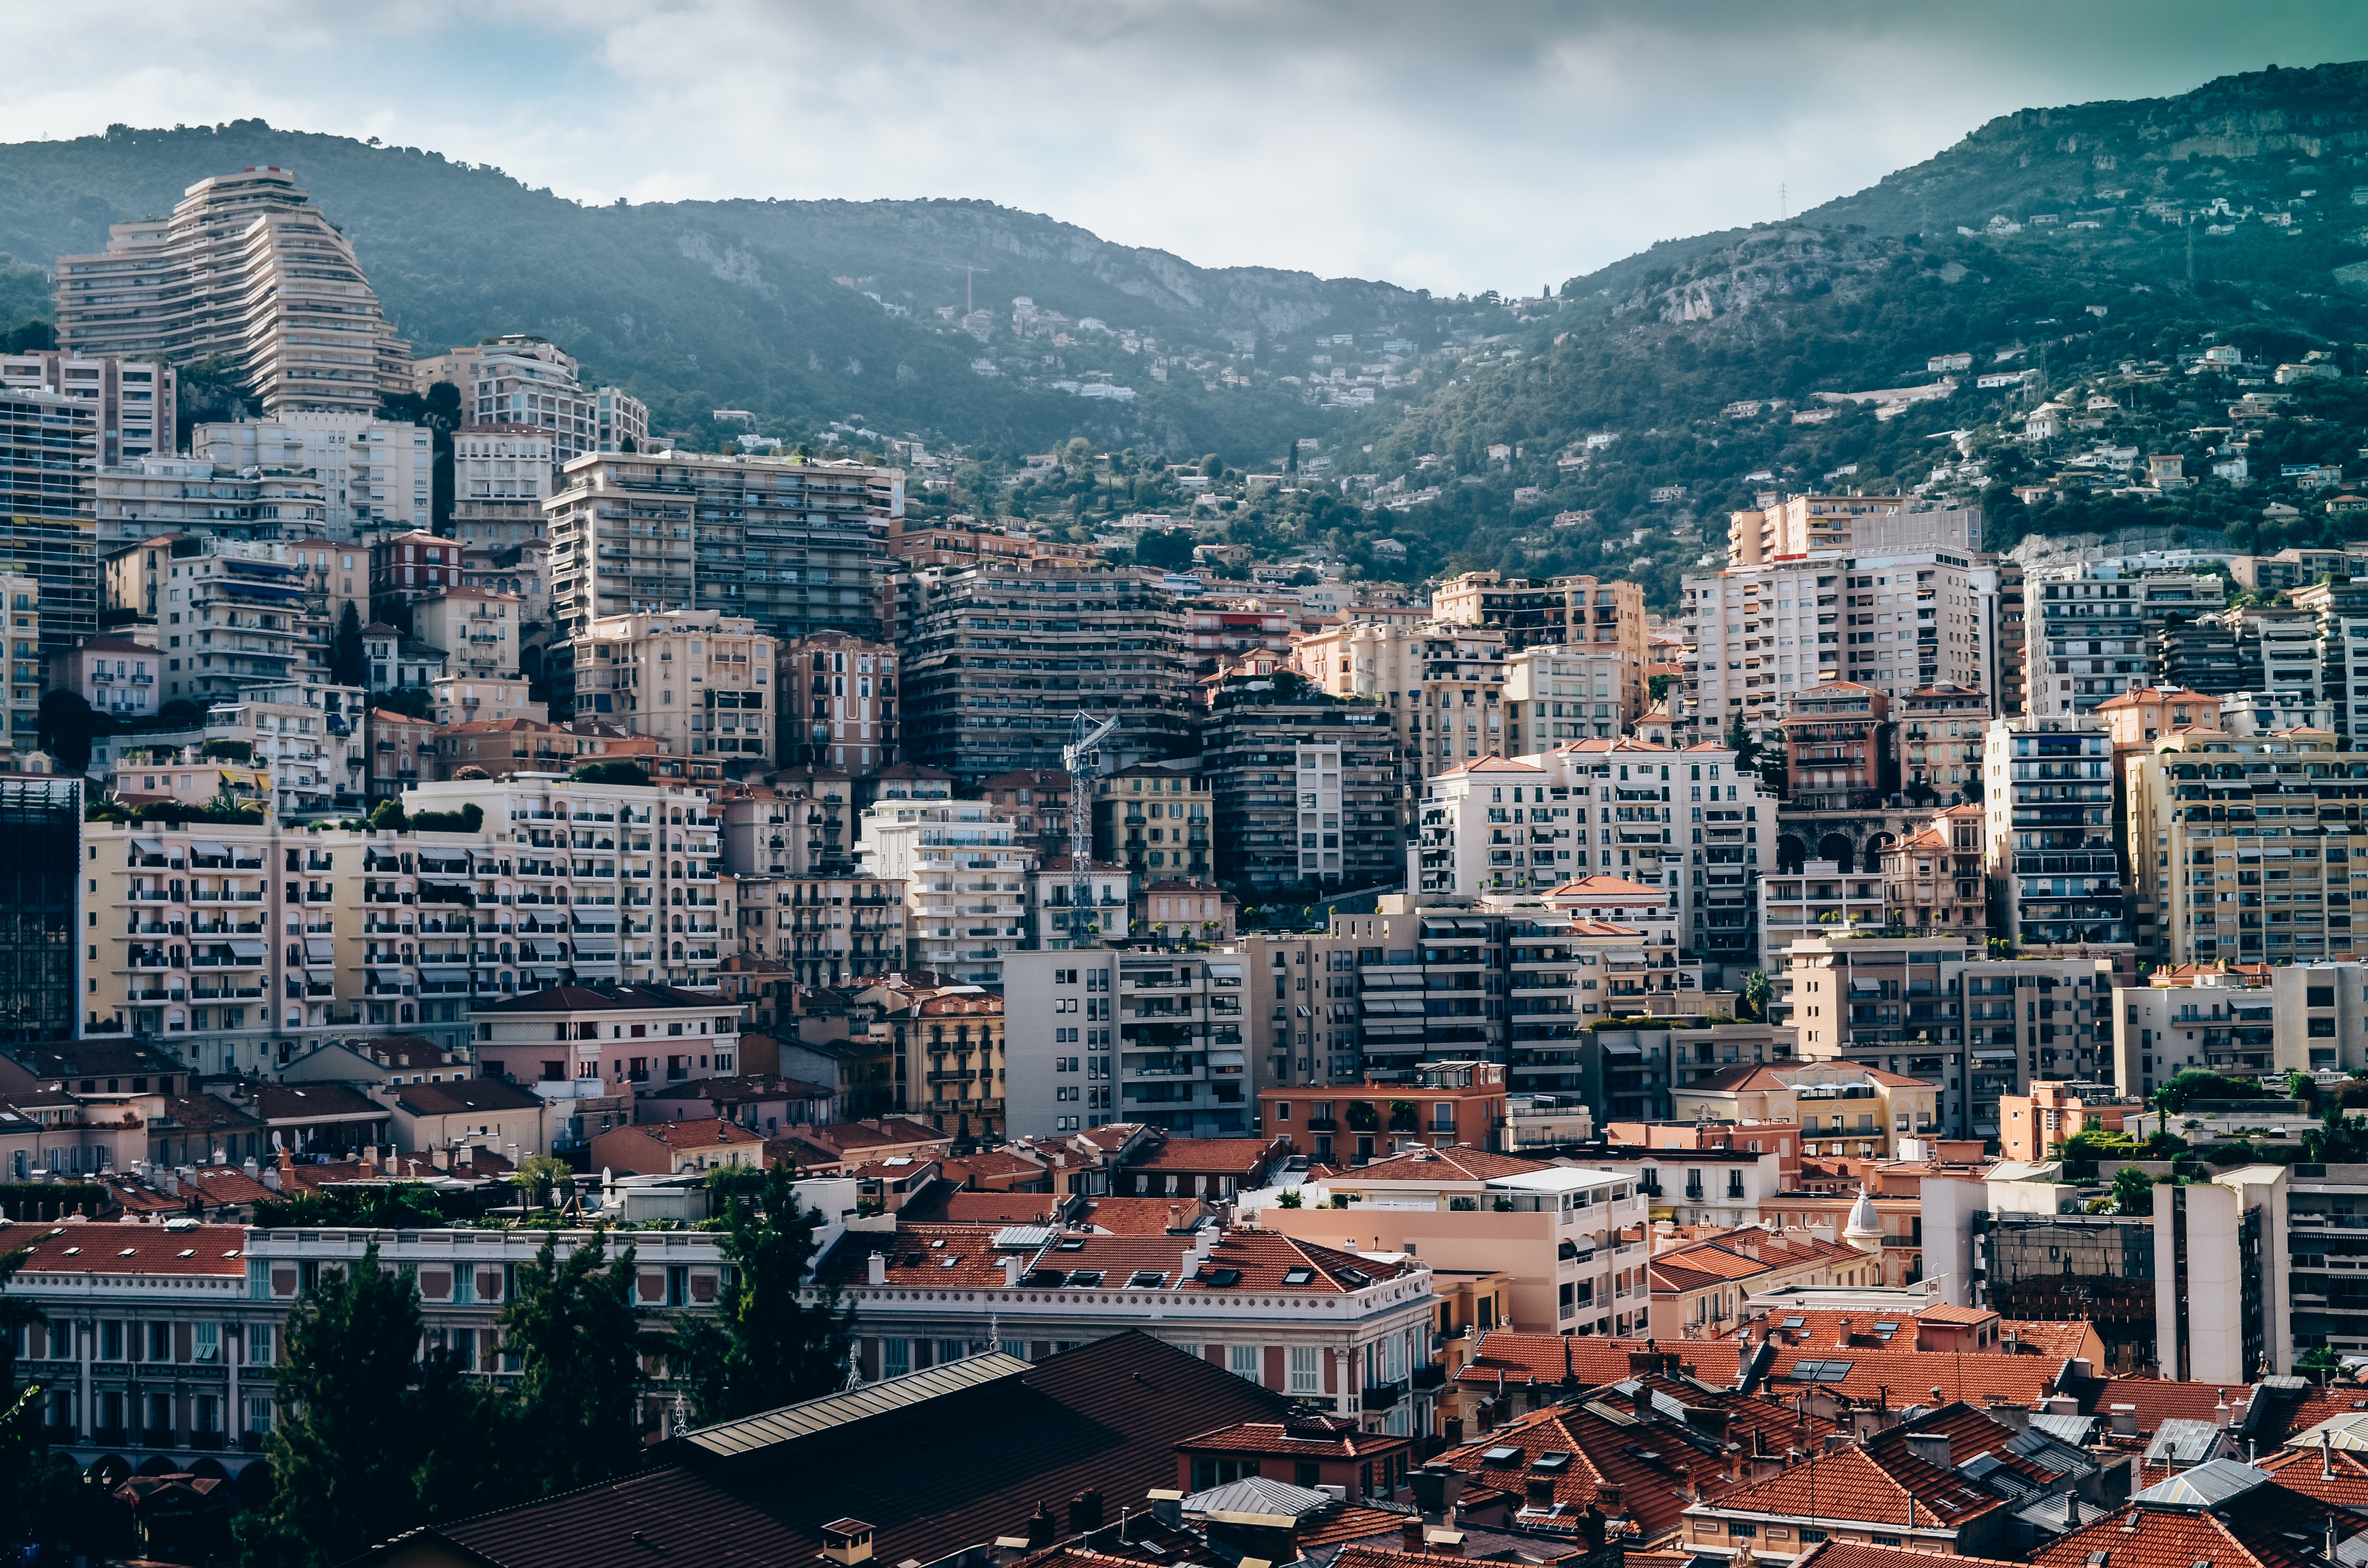
horizon, skyline, photography, town, city, skyscraper, cityscape, panorama, downtown, landmark, tower block, metropolis, neighbourhood, bird's eye view, aerial photography, urban area, residential area, geographical feature, human settlement, metropolitan area